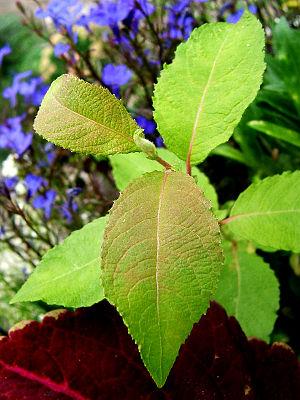
Saule marsault Hrvatski: Vrba iva Hornjoserbsce: Wšědna wjerba Magyar: Kecskefűz Íslenska: Selja (tré) ქართული: მდგნალი Lietuvių: Blindė
Le Saule marsault ou Saule des chèvres, Salix caprea, est une espèce d'arbres ou d'arbustes de la famille des Salicaceae.